United States Air Force Basic Military Training

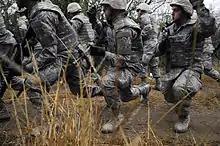
Trainees in use hand signals as they take a knee during a tactical drill movement down an improvised explosive device lane

It is a 36-hour exercise that will test all of the CBRNE skills that the trainees were taught in the fifth week of training. The trainees will also be taught basic combatives as well as engaging in pugil stick battles utilizing the rifle fighting techniques they were taught. The trainees are required to wear body armor and helmets, as well as two canteens and an M16. The site has four zones, called Reaper, Phantom, Vigilant and Sentinel, that simulate self-contained forward operating bases. Each zone is a ring of 10 field tents for barracks, centered around a three-story observation tower and a hardened briefing facility that serves as an armory and bomb shelter. The zone is defended by five sandbag defensive firing positions and trainees control access to the zone through an entry control point.